William Denison Roebuck

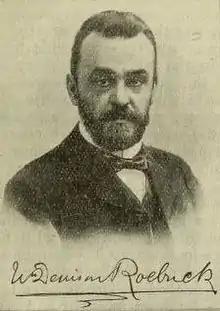
Photographic portrait (before 1914)

William Denison Roebuck, (5 January 1851 – 15 February 1919) was an English Naturalist, collector and writer, specialising in Malacology, Conchology and Limacology. He was one of the founding members and secretary of the Yorkshire Union of Naturalists, and the editor of its journal "The Naturalist".